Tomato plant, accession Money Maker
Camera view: horizontal (90 deg, fisheye); turntable rotation: 330 degrees
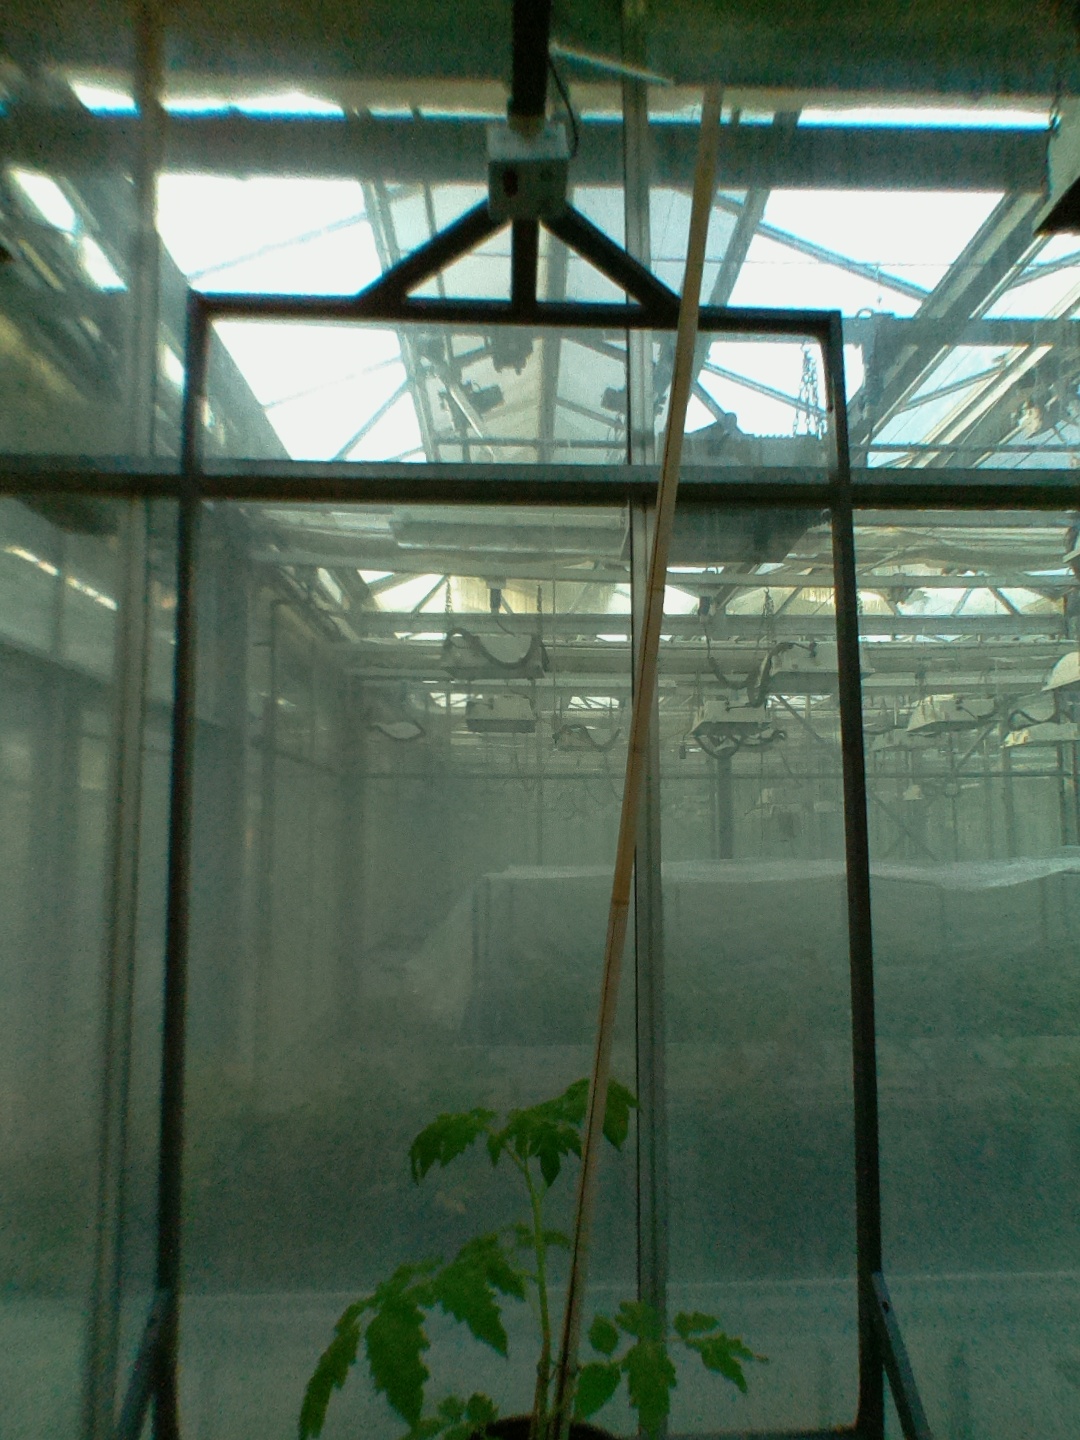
BBCH growth stage 13: 6 of true leaves visible